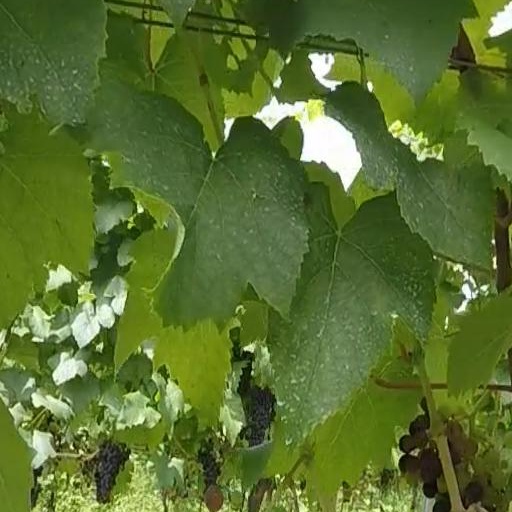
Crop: grape